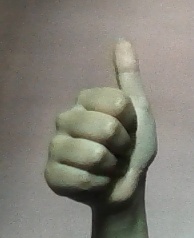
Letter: aleff